Bürgenstock

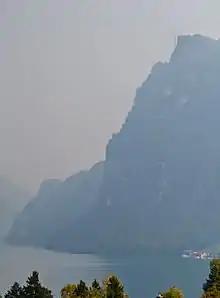
The almost vertical north face of the Bürgenstock with Hammetschwand Elevator visible on the top

Bürgenstock stretches over and is surrounded to the north, east and southeast by Lake Lucerne. The northern slope drops steeply into the lake, below the peak. At the bottom of its southern slope is the municipality of Ennetbürgen; The municipality Stansstad is situated at the bottom of its western end.